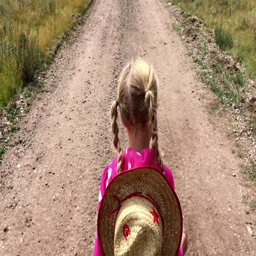
little girl walks along a mountain trail with a hat trailing behind her .